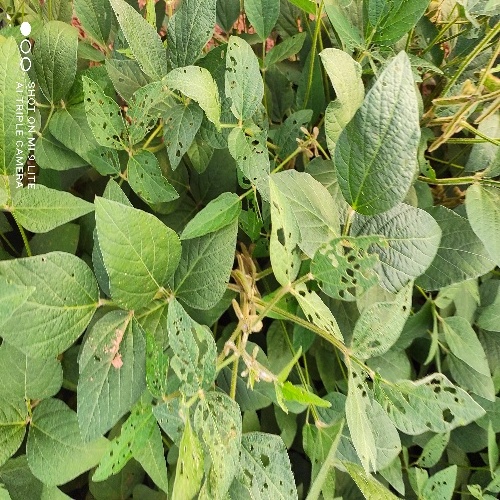
Label: Caterpillar